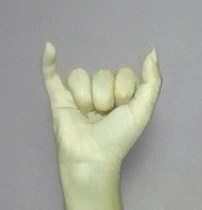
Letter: ya